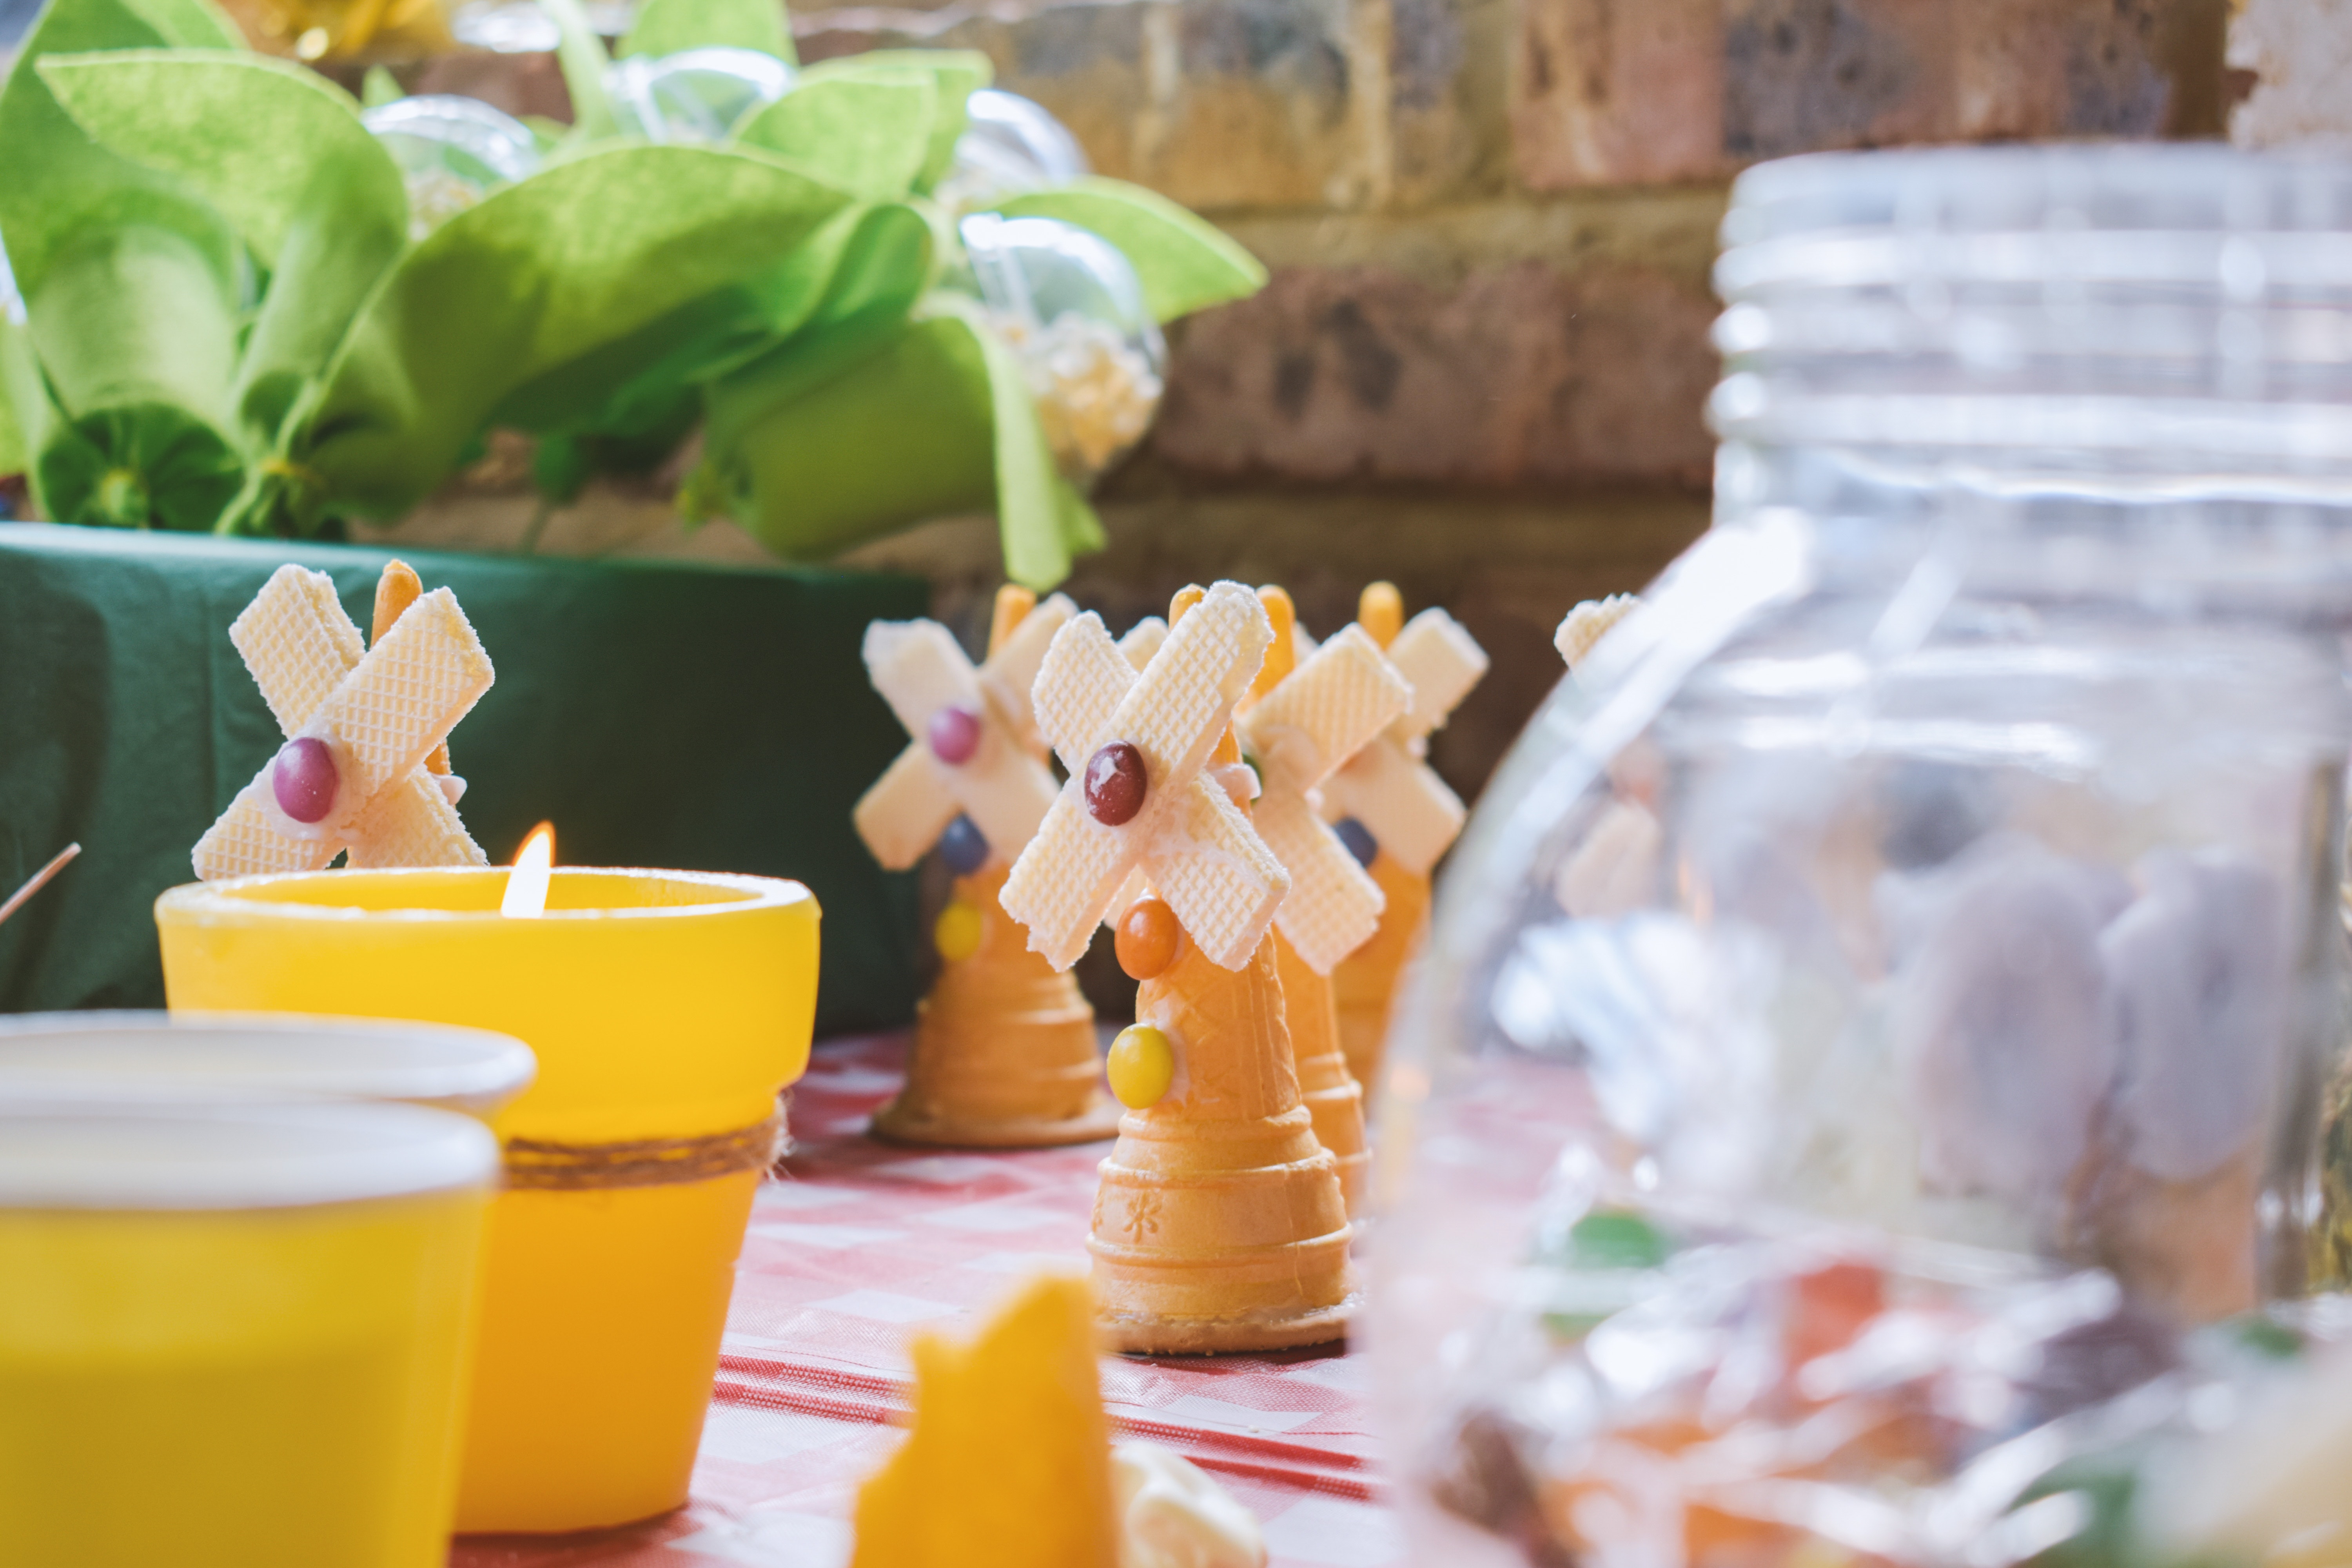
food, mason jar, plastic, brunch, dish